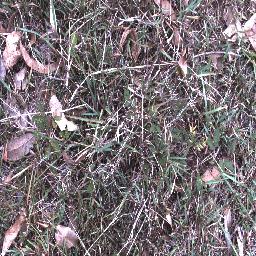
Label: negative